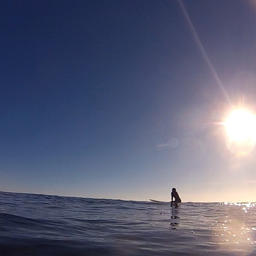
A person sitting on a surf board on a sunny day
A person sitting on a surfboard in the ocean.
Lone surfer on a flat sea awaits a ride
A person sitting on a surfboard in the ocean with the sun out.
A being is surfing on still waters under a bright sun.